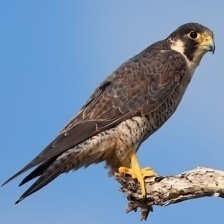
Species: PEREGRINE FALCON
Scientific name: FALCO PEREGRINUS